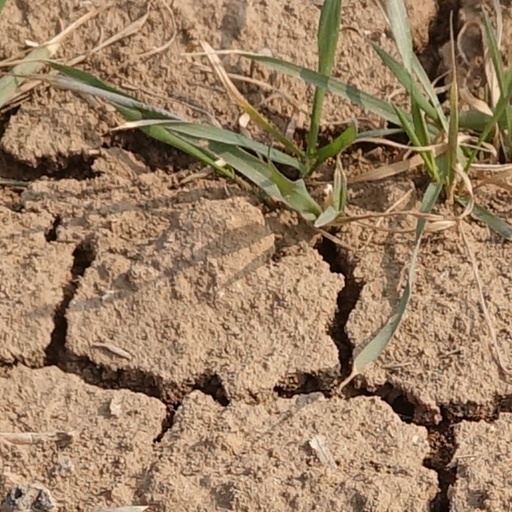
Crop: wheat